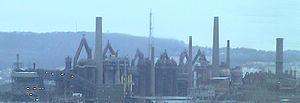
Vue de Völklinger Hütte depuis l'autoroute
La Sarre est l'un des seize Länder composant l'Allemagne. Elle compte 995 597 habitants pour une superficie de 2 568 km². Sa capitale est Sarrebruck.